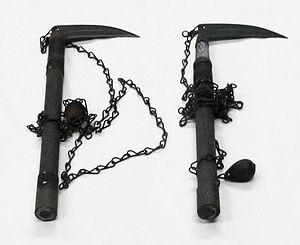
Ninja est un terme japonais moderne, servant à désigner une certaine catégorie d'espions ou mercenaires, actifs jusqu'à la période d'Edo, traditionnellement appelés shinobi.